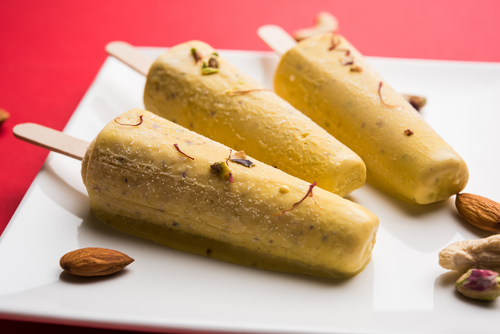
Dish: kulfi